André Djaoui

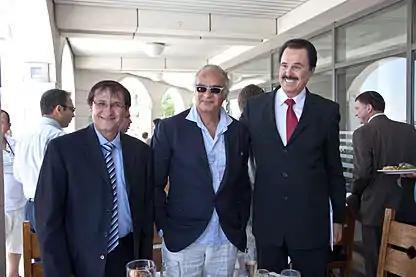
Andre' Djaoui (in middle), with Michael D. Evans (right) and Benjamin Philip (in 2011) at Menachem Begin Heritage Museum in Jerusalem

André Djaoui is a Tunisian-born producer of film and stage, film director, screenplay writer, and painter. He was born in Tunis, Tunisia.